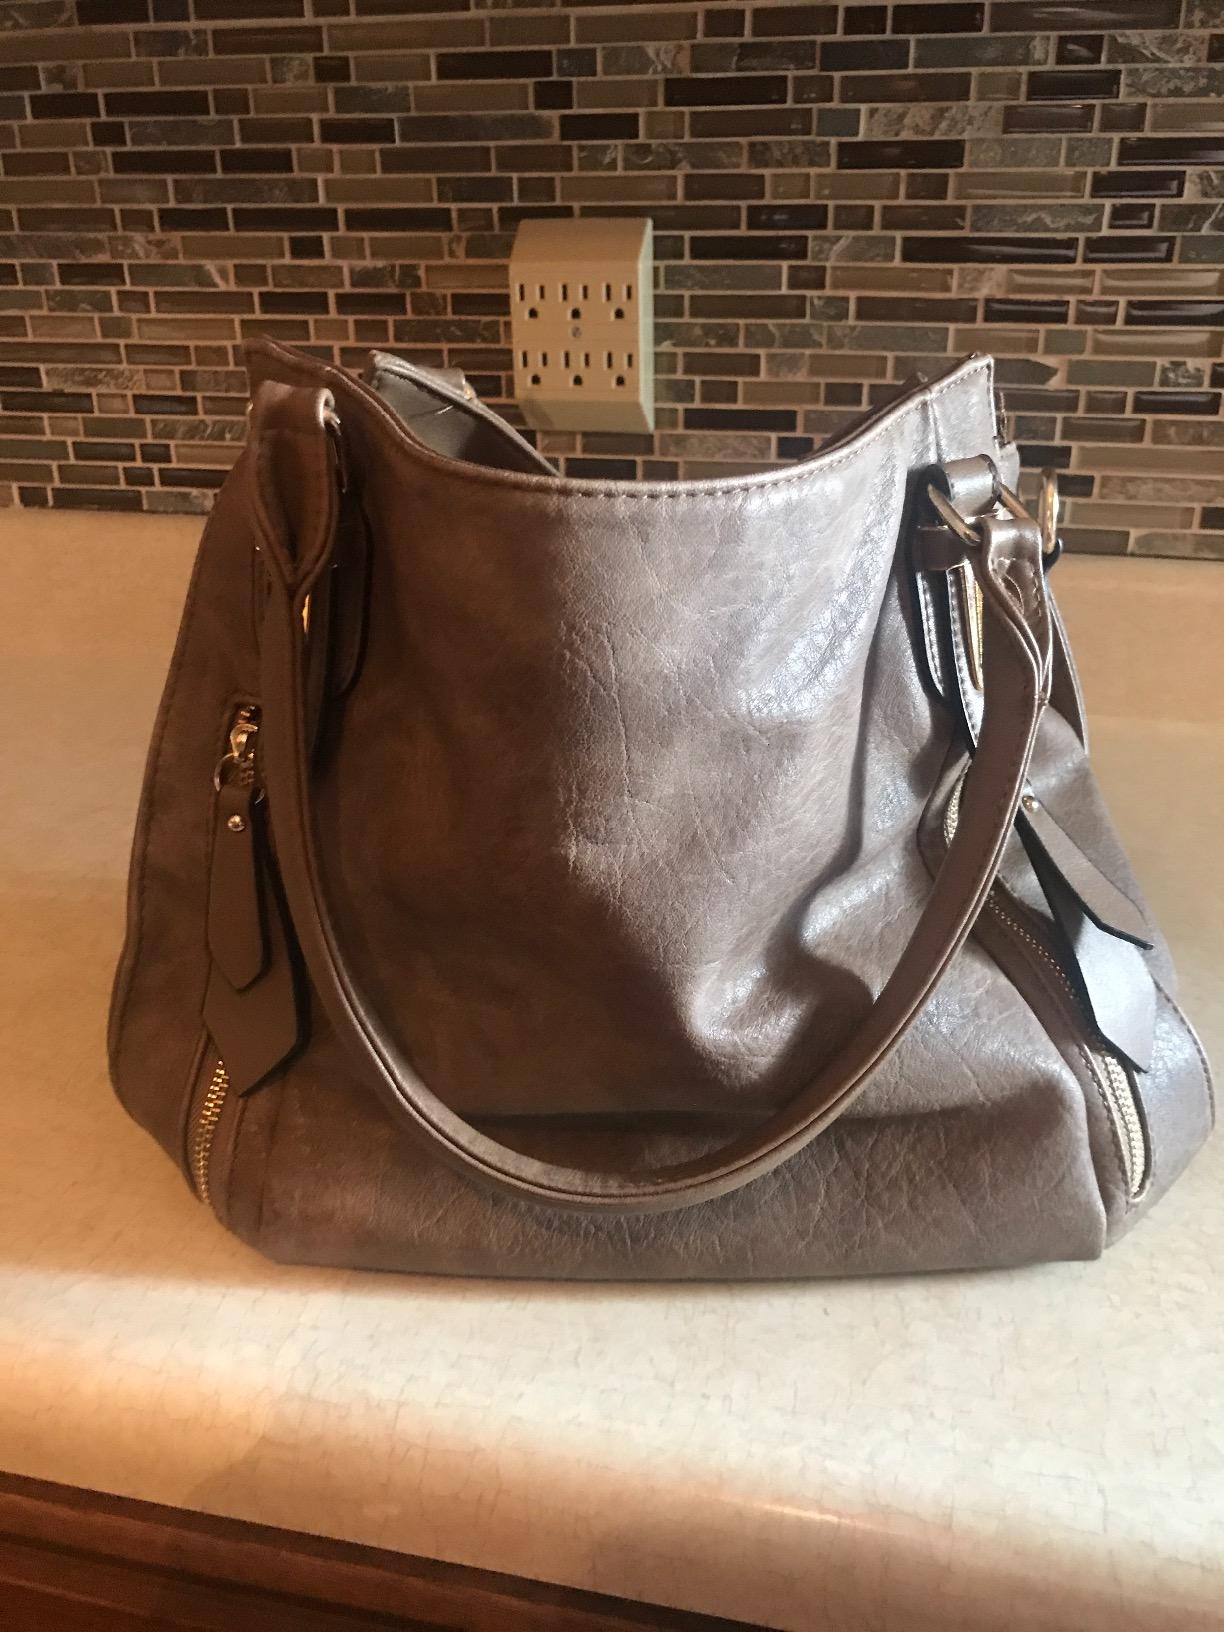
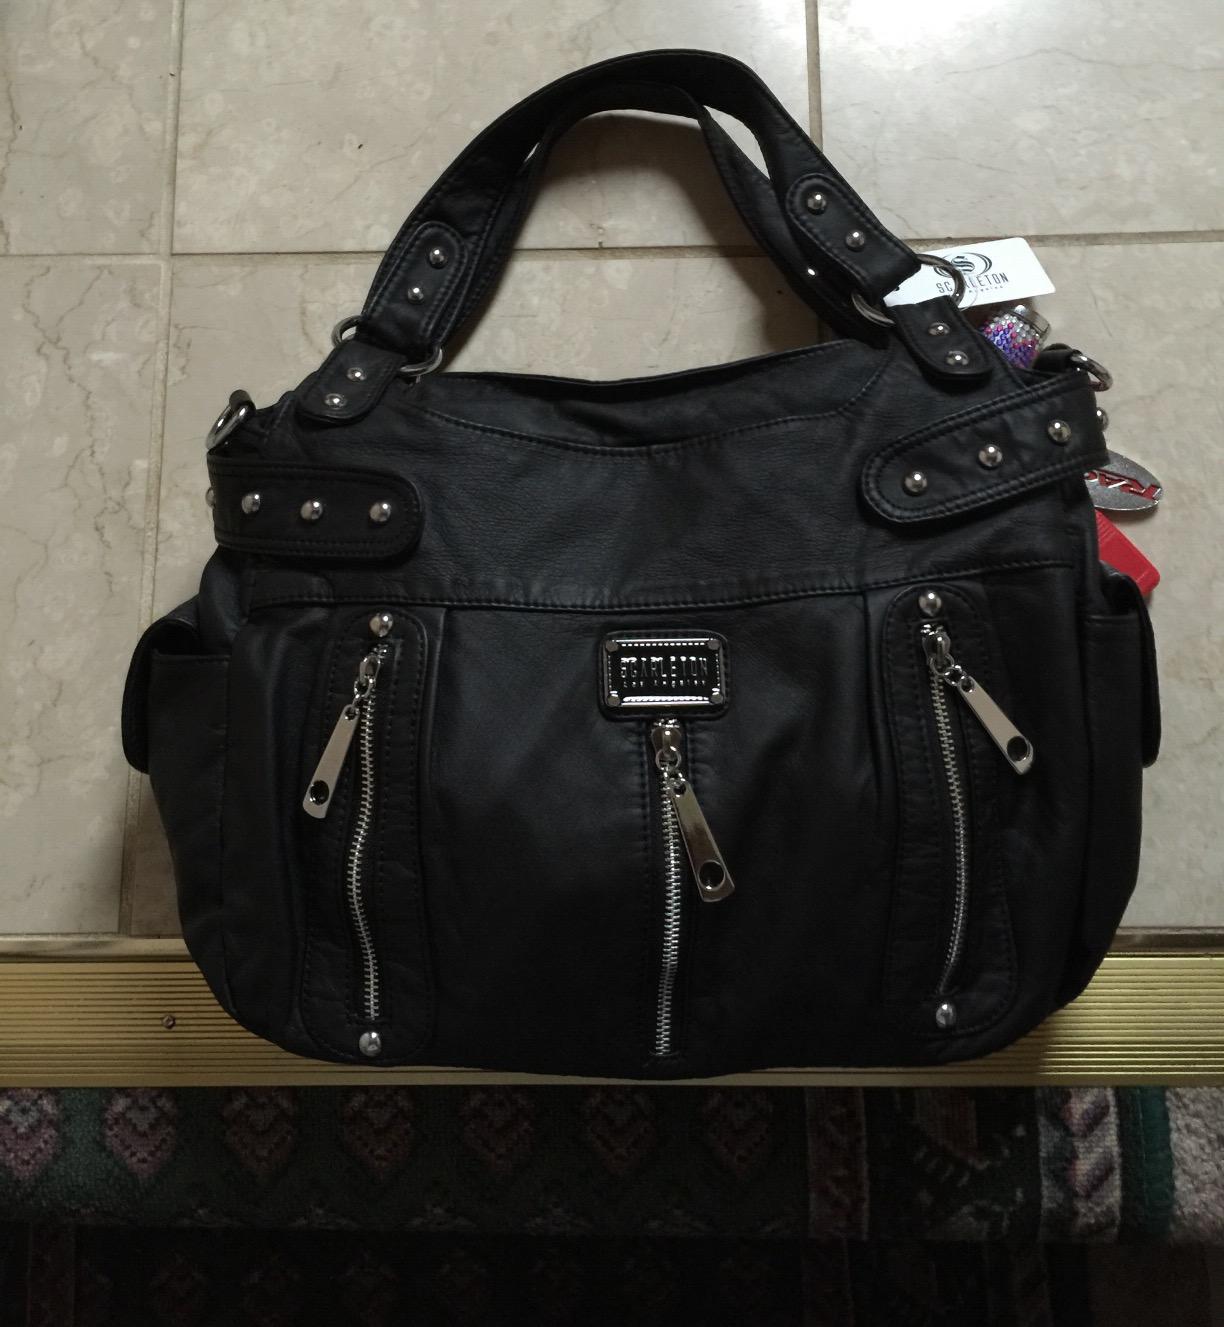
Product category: accessories_handbag
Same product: no